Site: brandenburg
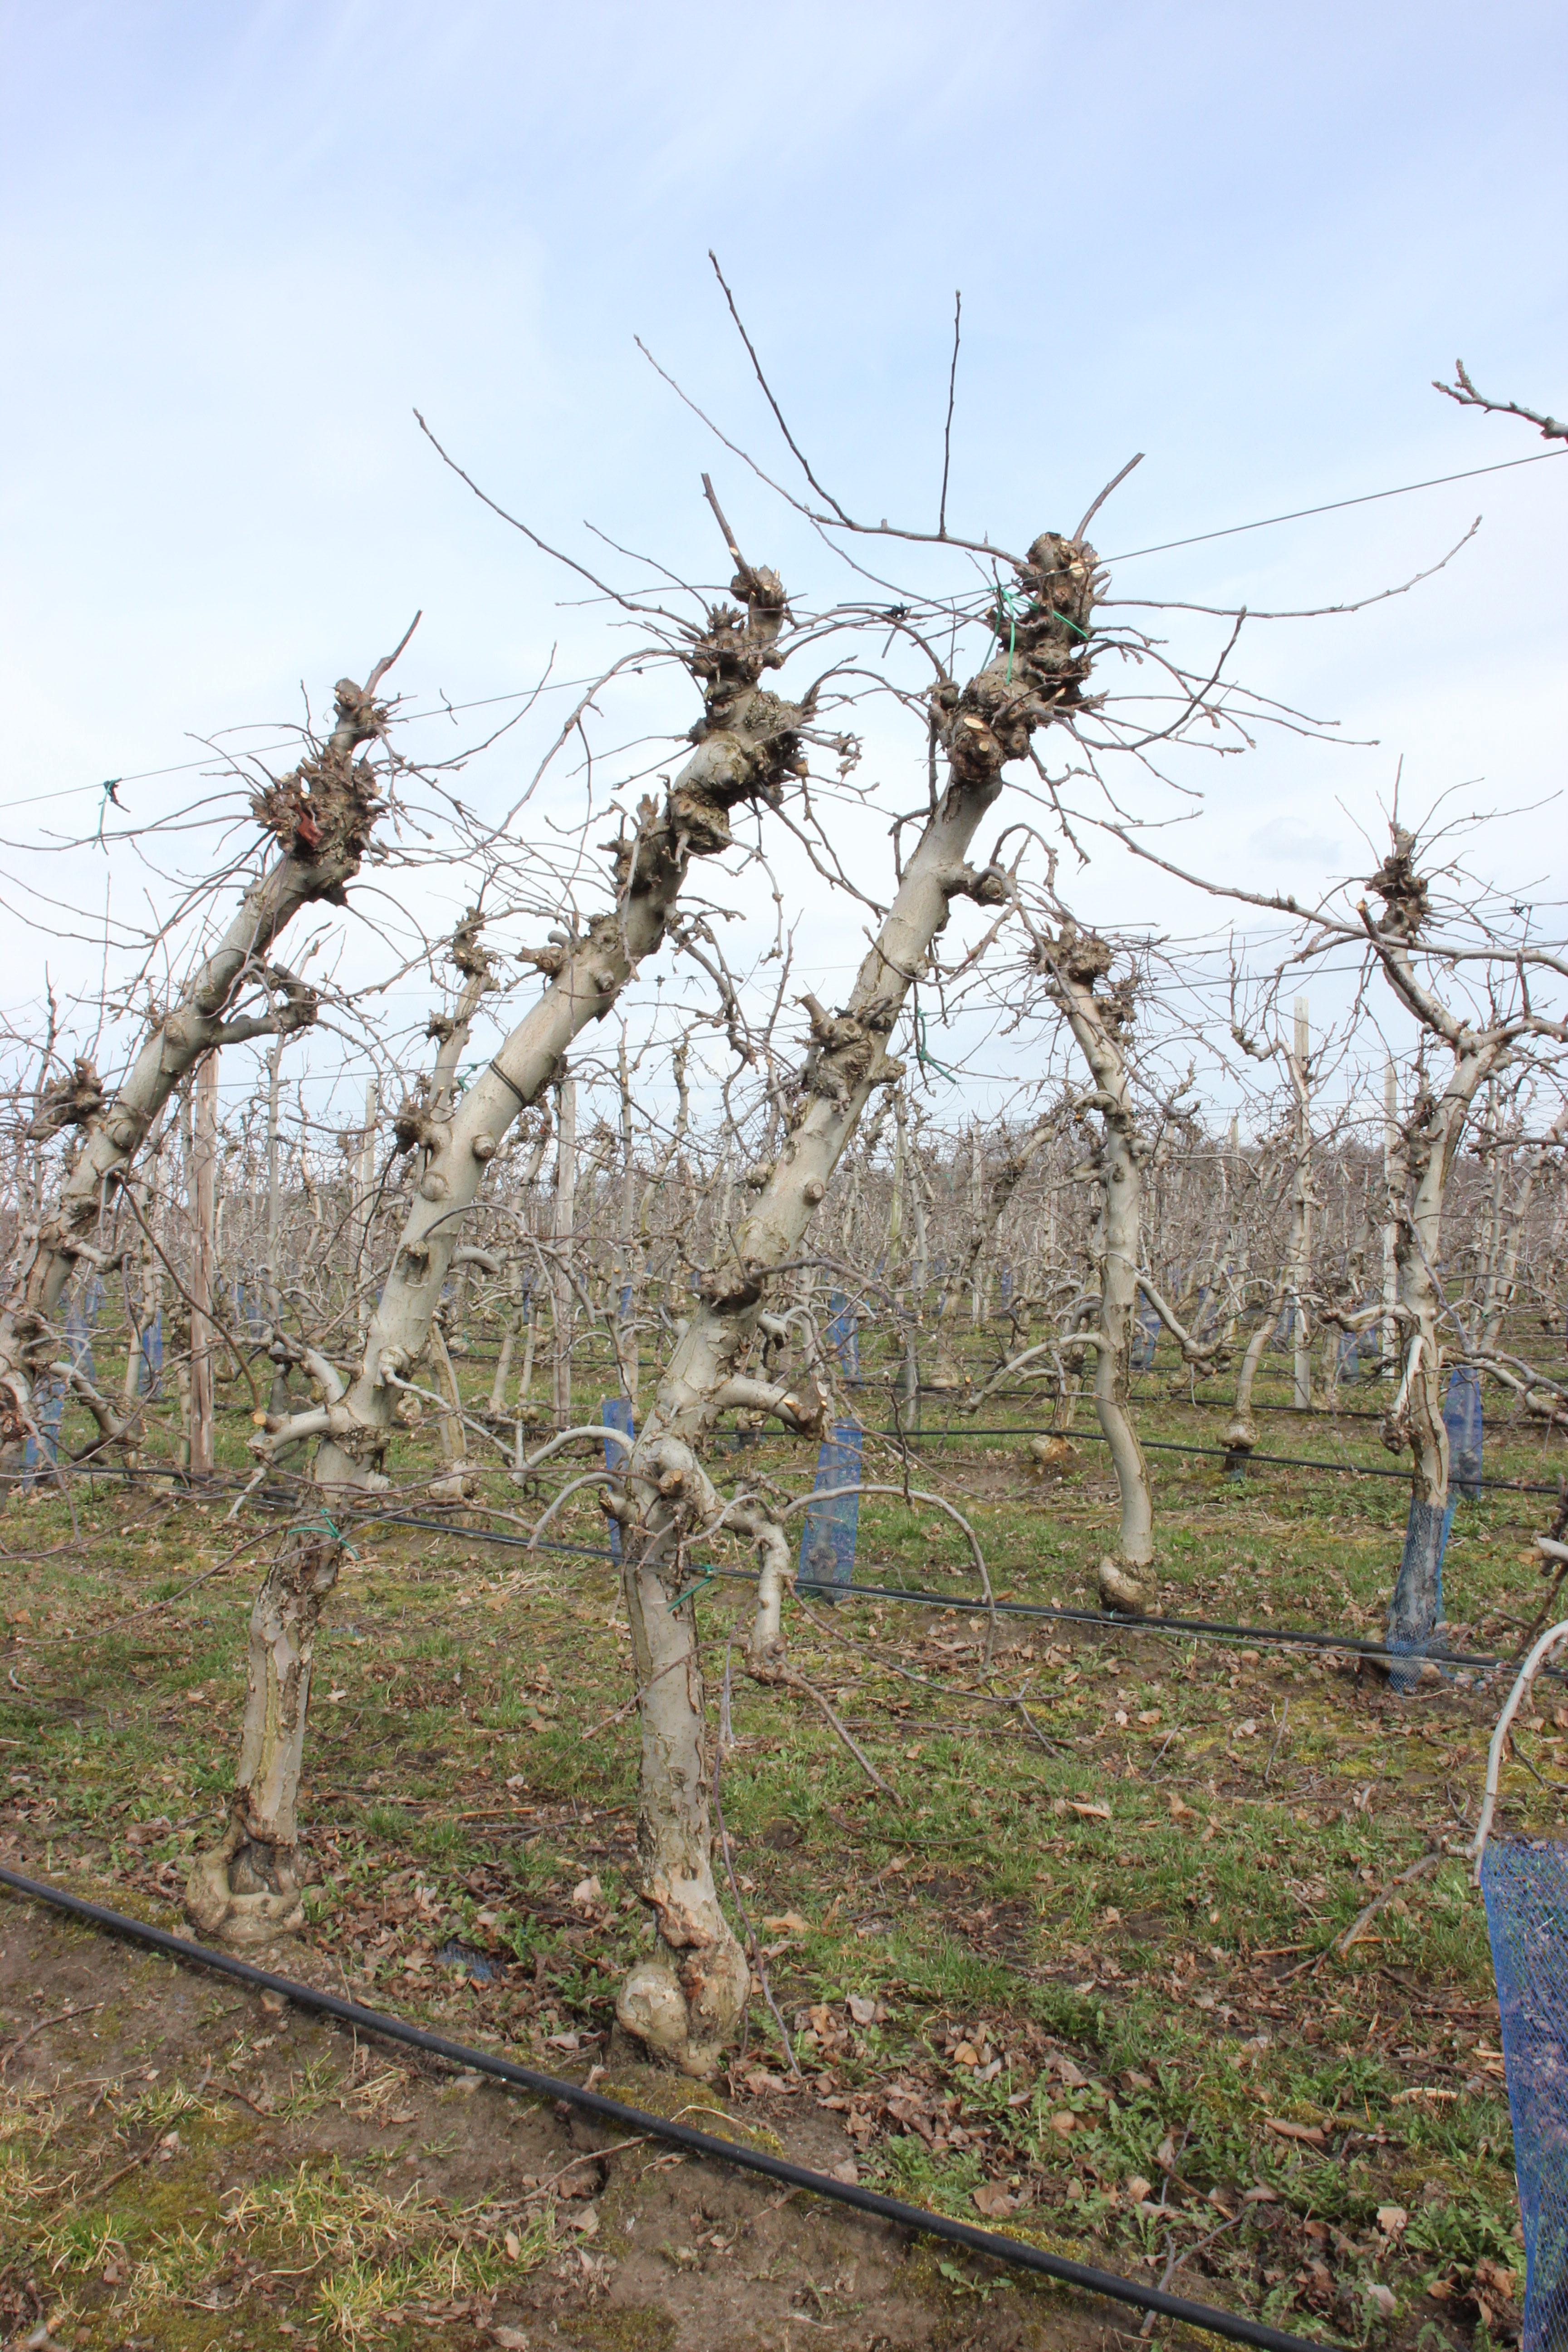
Growth stage (BBCH 01): Bud development